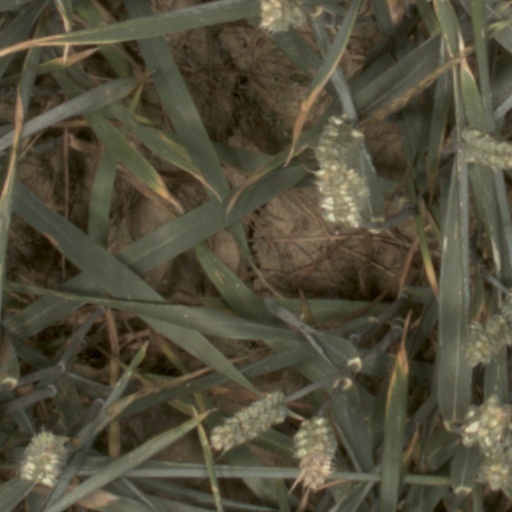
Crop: wheat